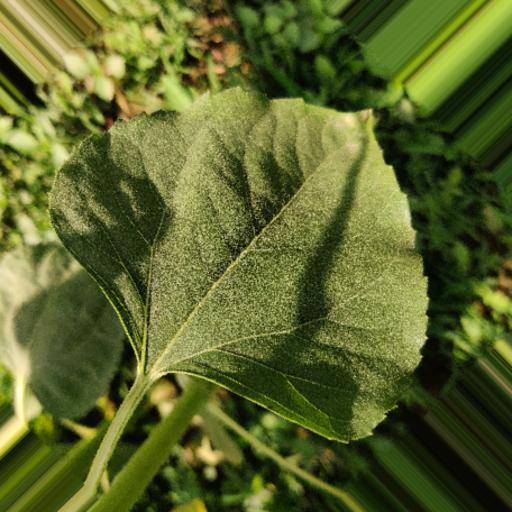
Label: Fresh_leaf